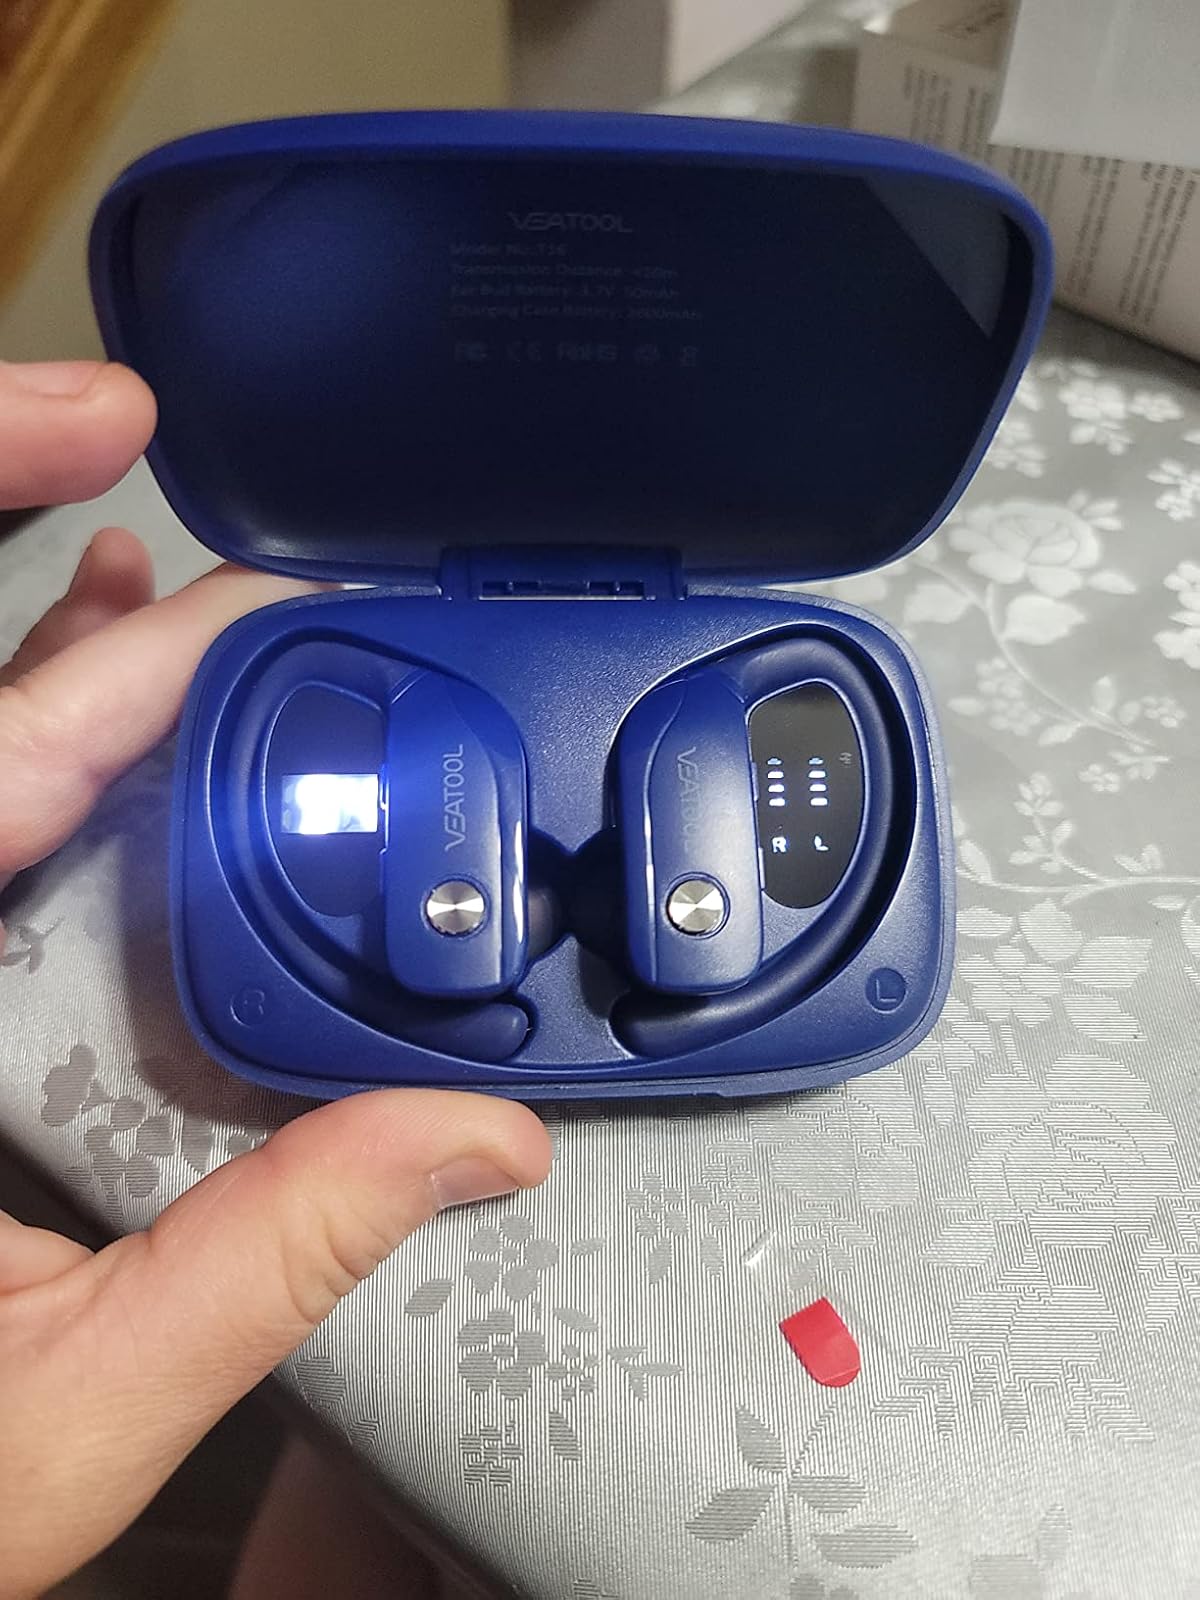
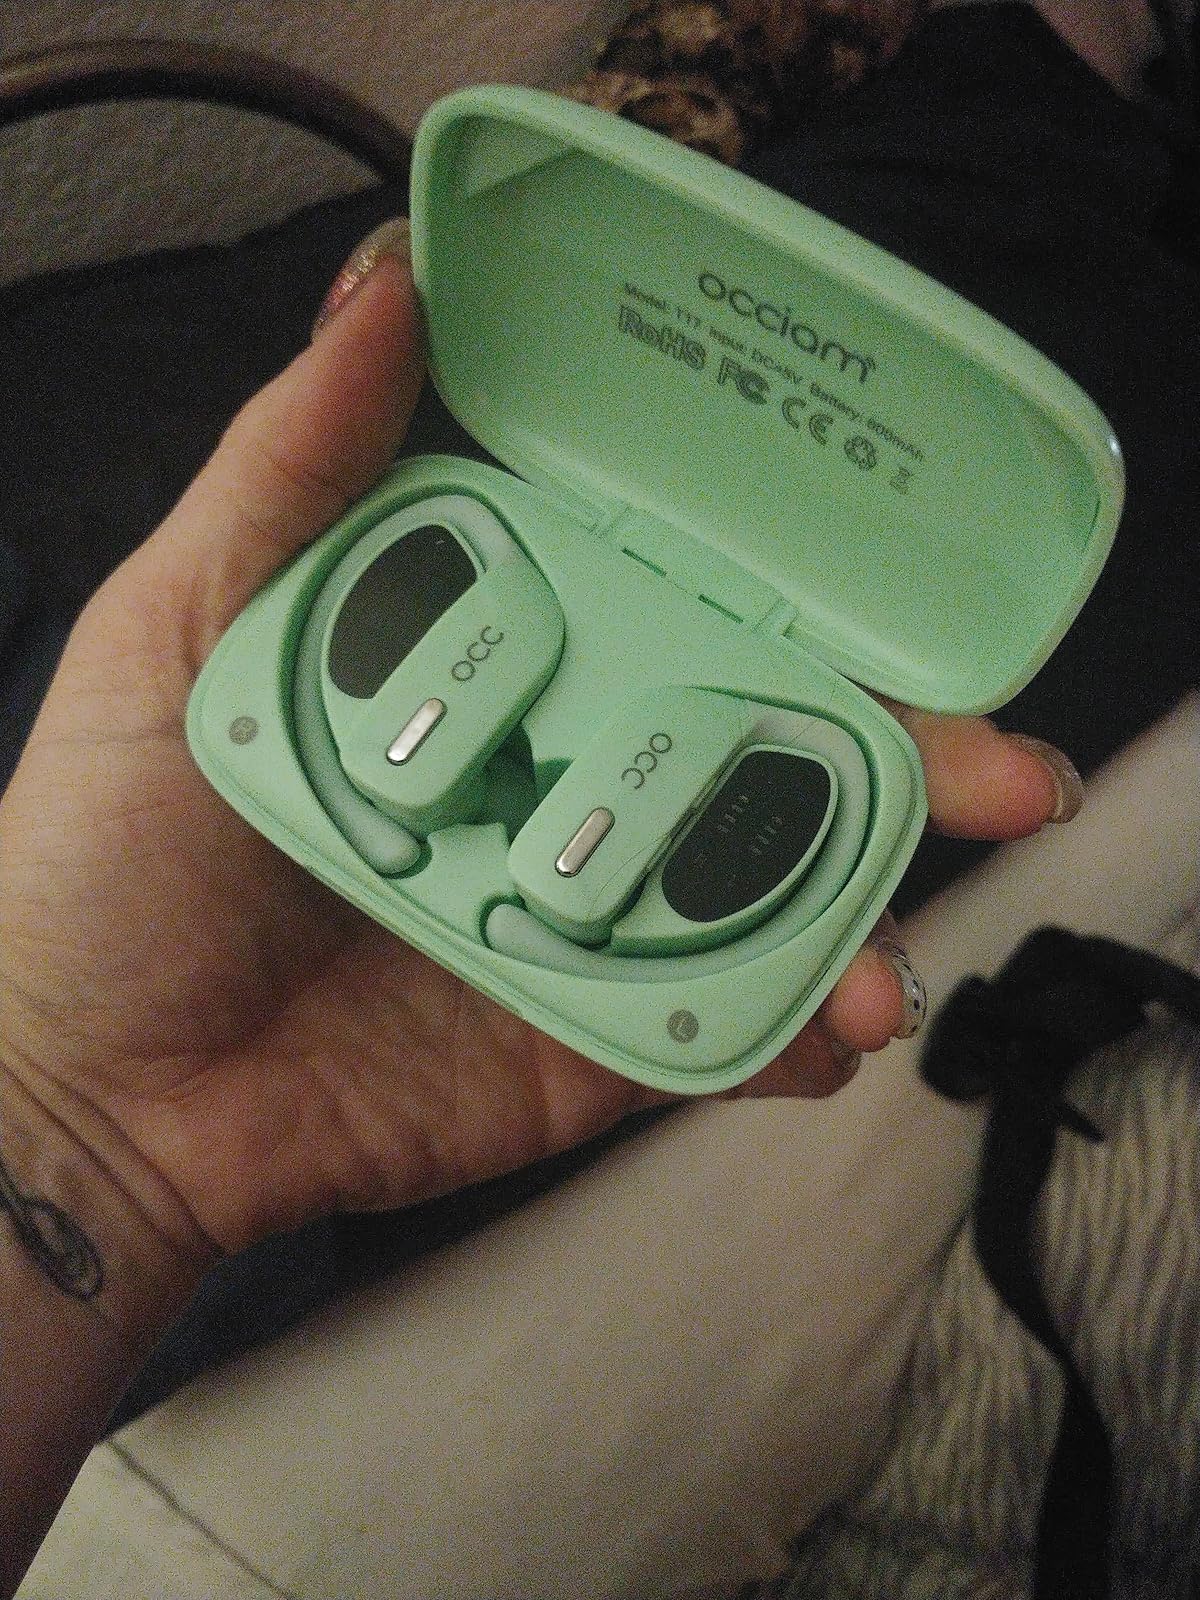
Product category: earbuds
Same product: no